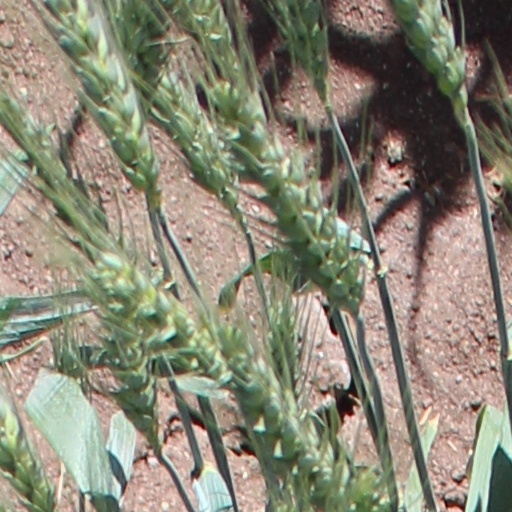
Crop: wheat